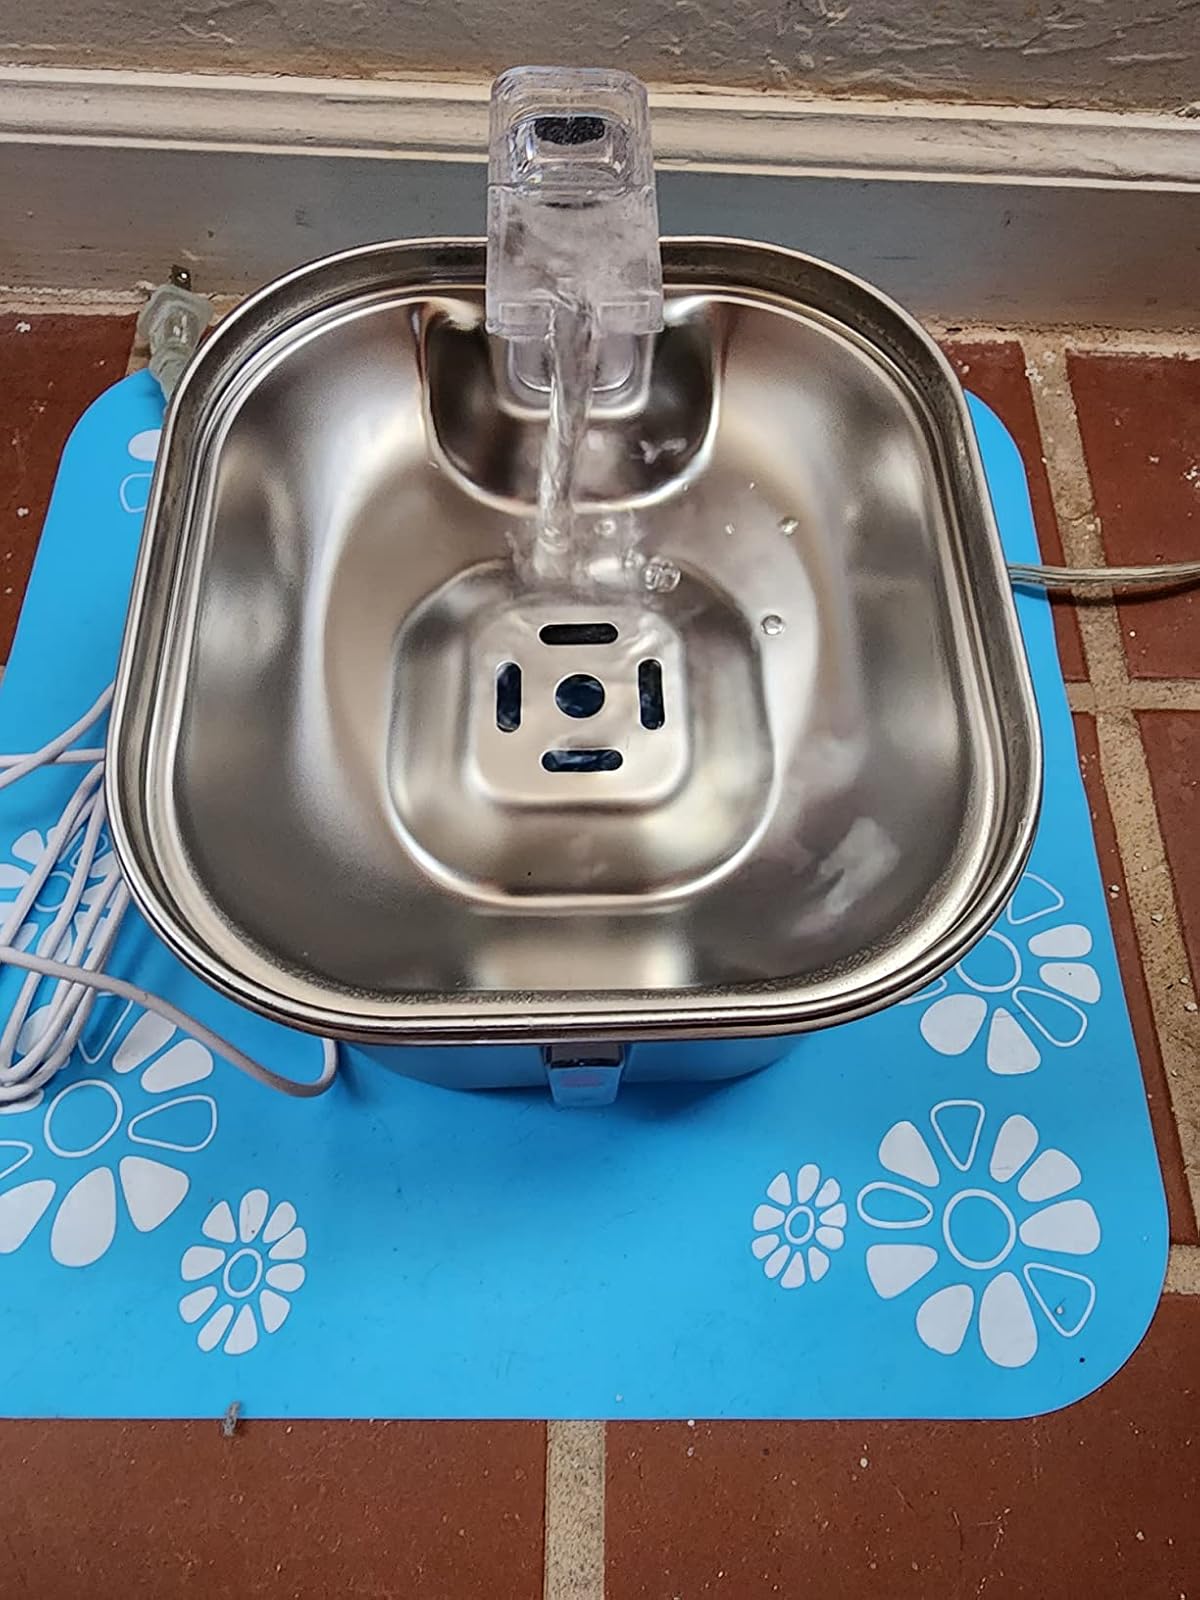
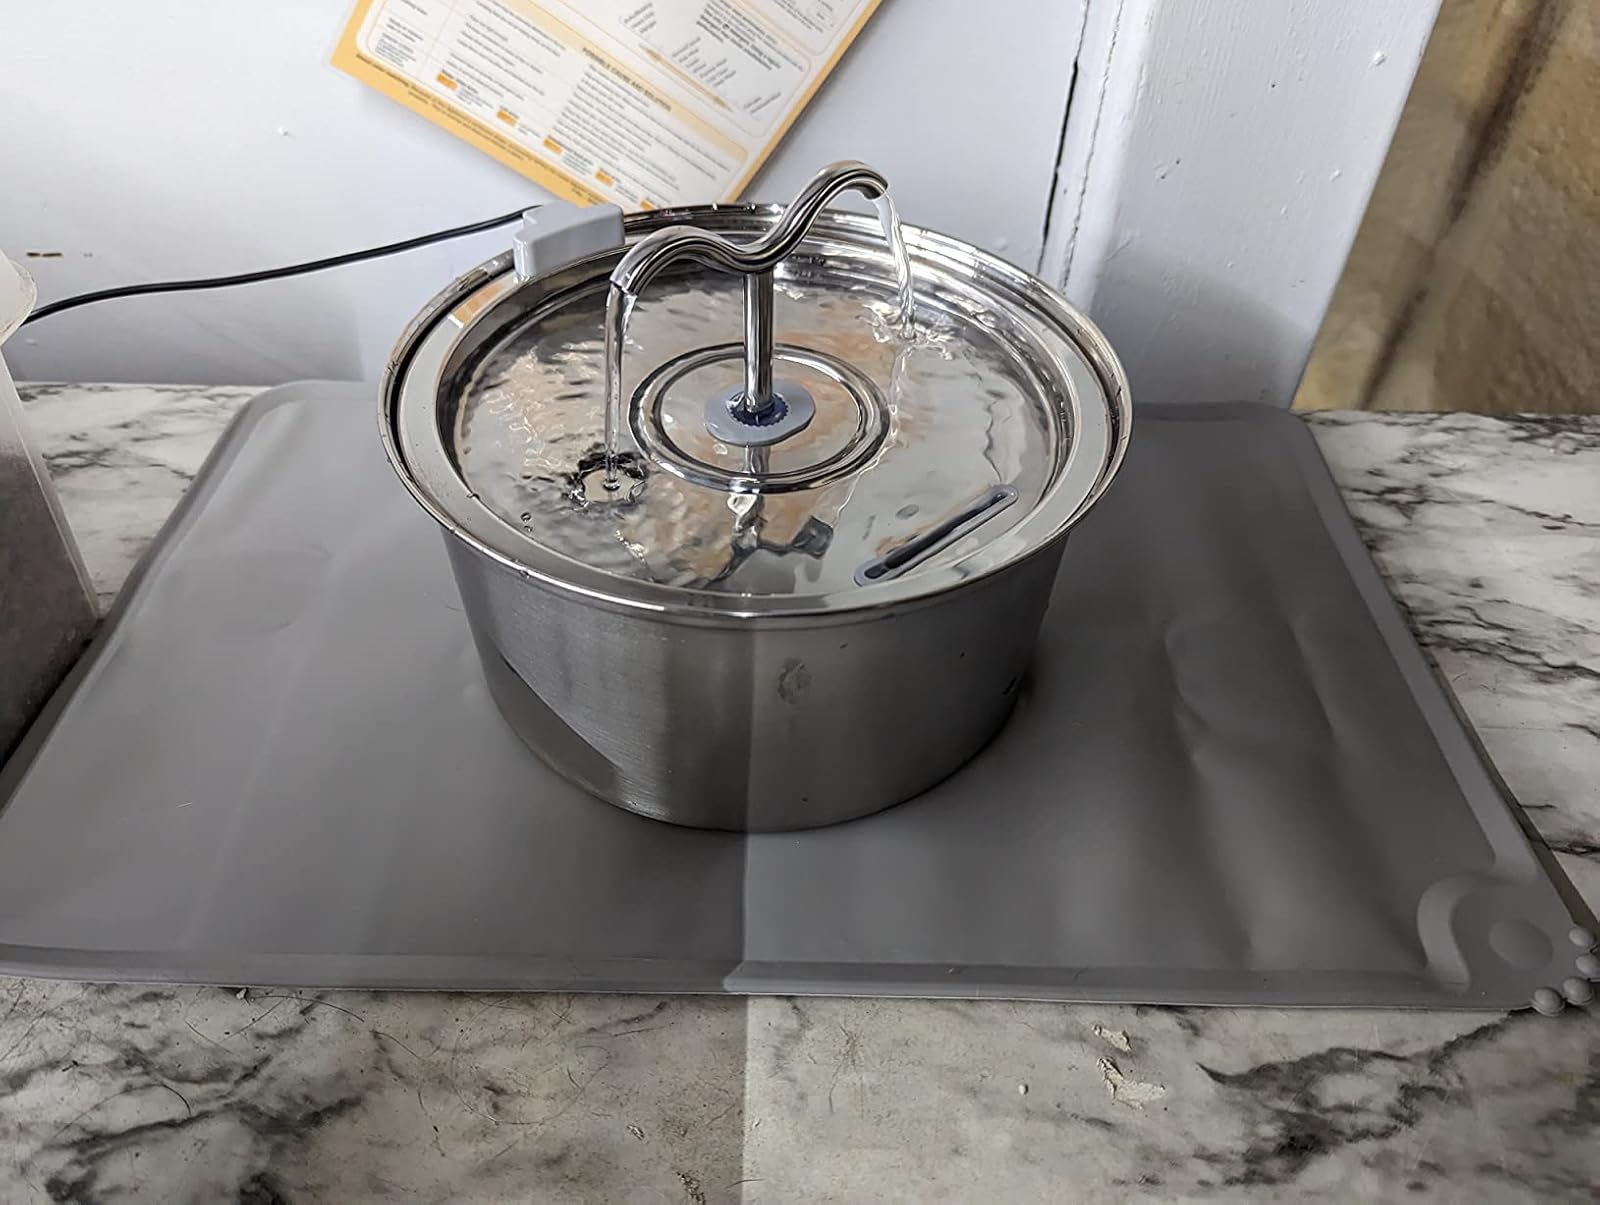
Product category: items_bowl
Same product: no